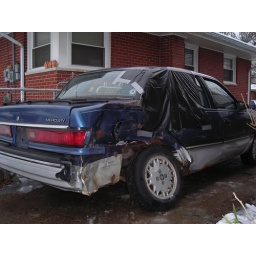
An impatient driver wrecked my Topaz by running a red light as I was making a left turn.